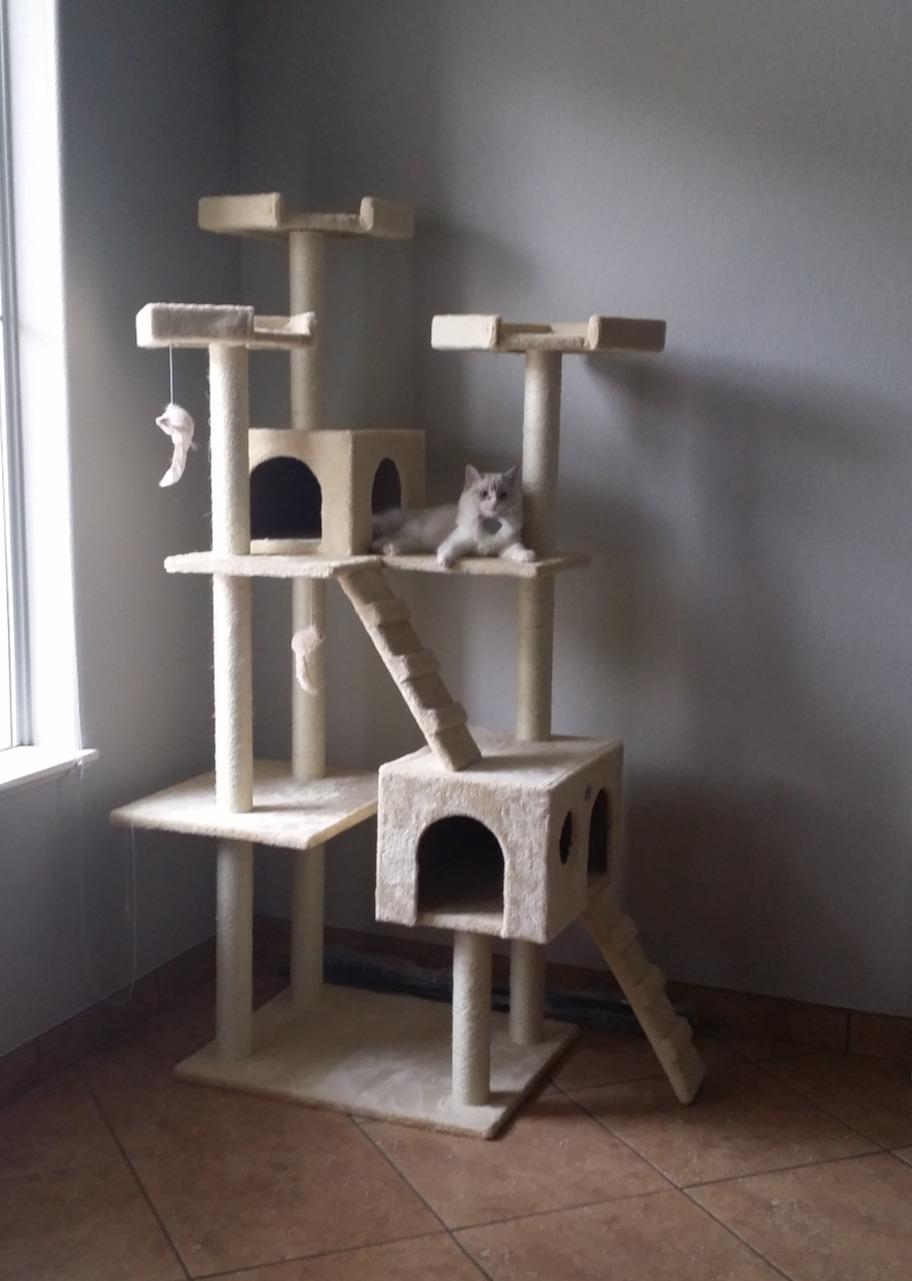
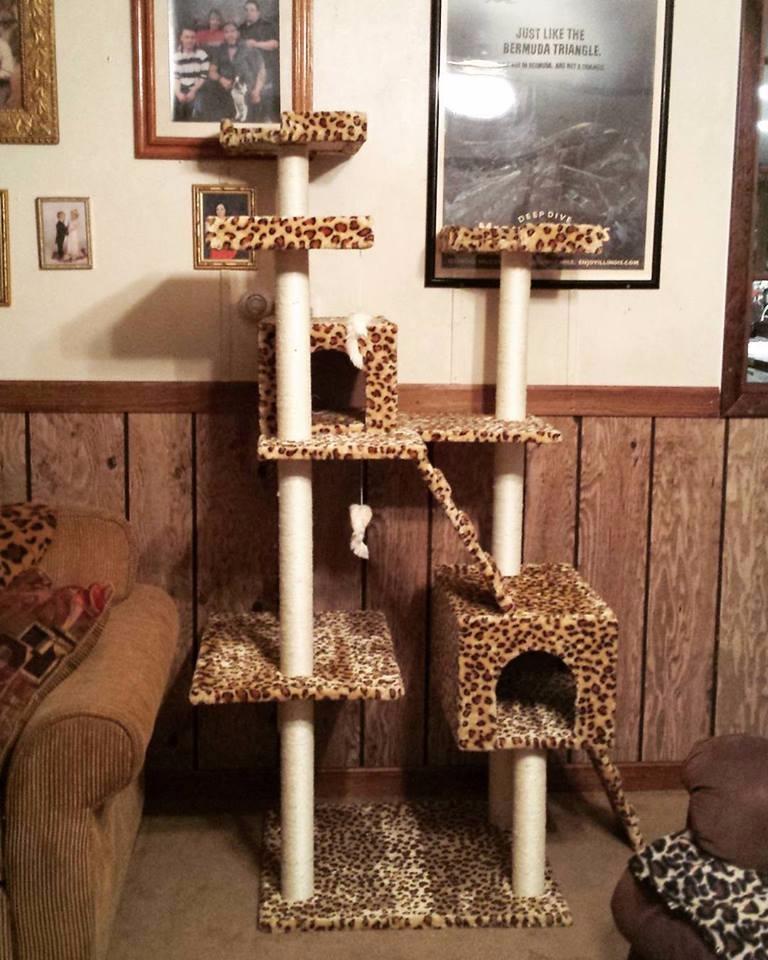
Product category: items_cat tree
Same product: no